HSBC Bank (Brazil)

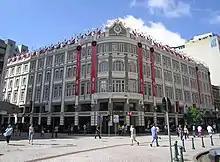
"Palacio Avenida": The headquarters of HSBC Bank Brasil, at Christmas, located in Curitiba.

HSBC Bank Brasil S.A. is a brazilian subsidiary of the British banking group HSBC. In 2016, it sold its retail banking to Banco Bradesco, marking the end of the multinational's operations in the country. However, in 2019, HSBC returned to Brazil as a corporate bank and currently, the entity continues to operate in the country as an exclusively wholesale bank, that is, providing services only to companies.